Polo

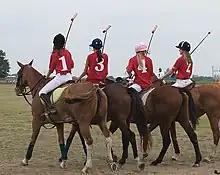
A womens' polo team, United States

The mounts used are called 'polo ponies', although the term pony is purely traditional and the mount is actually a full-sized horse. They range from high at the withers, and weigh . The polo pony is selected carefully for quick bursts of speed, stamina, agility and manoeuvrability. Temperament is critical; the horse must remain responsive under pressure and not become excited or difficult to control. Many are Thoroughbreds or Thoroughbred crosses. They are trained to be handled with one hand on the reins, and to respond to the rider's leg and weight cues for moving forward, turning and stopping. A well trained horse will carry its rider smoothly and swiftly to the ball and can account for 60 to 75 percent of the player's skill and net worth to their team.